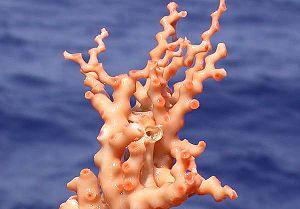
Les récifs coralliens d'eau froide ou récif corallien d'eau profonde vivent dans un environnement marin plus profond et plus sombre que celui des récifs coralliens de surface, à partir de 39 mètres, où les températures peuvent atteindre 4 °C, plus profond encore que les récifs coralliens mésophotiques. Ce sont des cnidaires madréporiques, le plus souvent des coraux durs, mais incluent aussi certains coraux noirs et quelques coraux mous, y compris les gorgones. Ils forment, comme ceux de surface, un véritable écosystème.